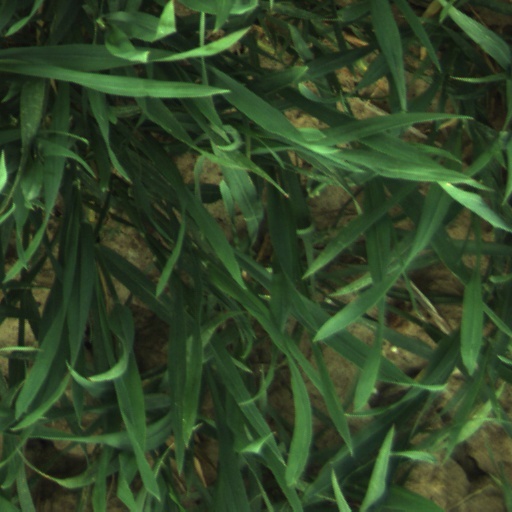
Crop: wheat